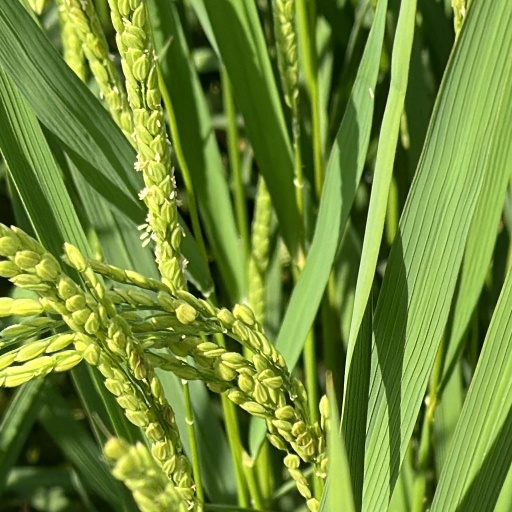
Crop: rice